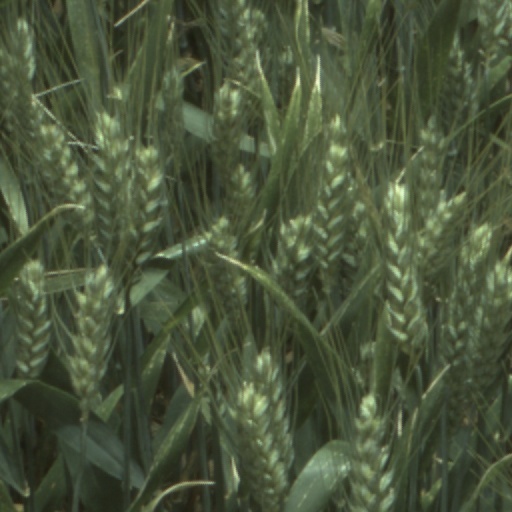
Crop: wheat